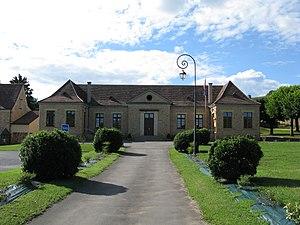
Vitrac est une commune française située dans le département de la Dordogne, en région Nouvelle-Aquitaine.